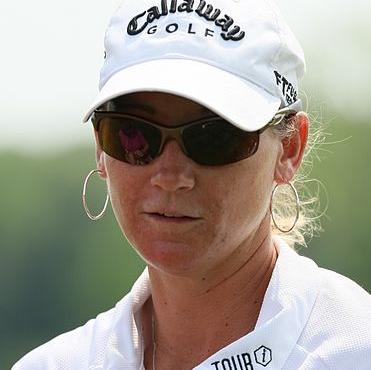
Age: 27